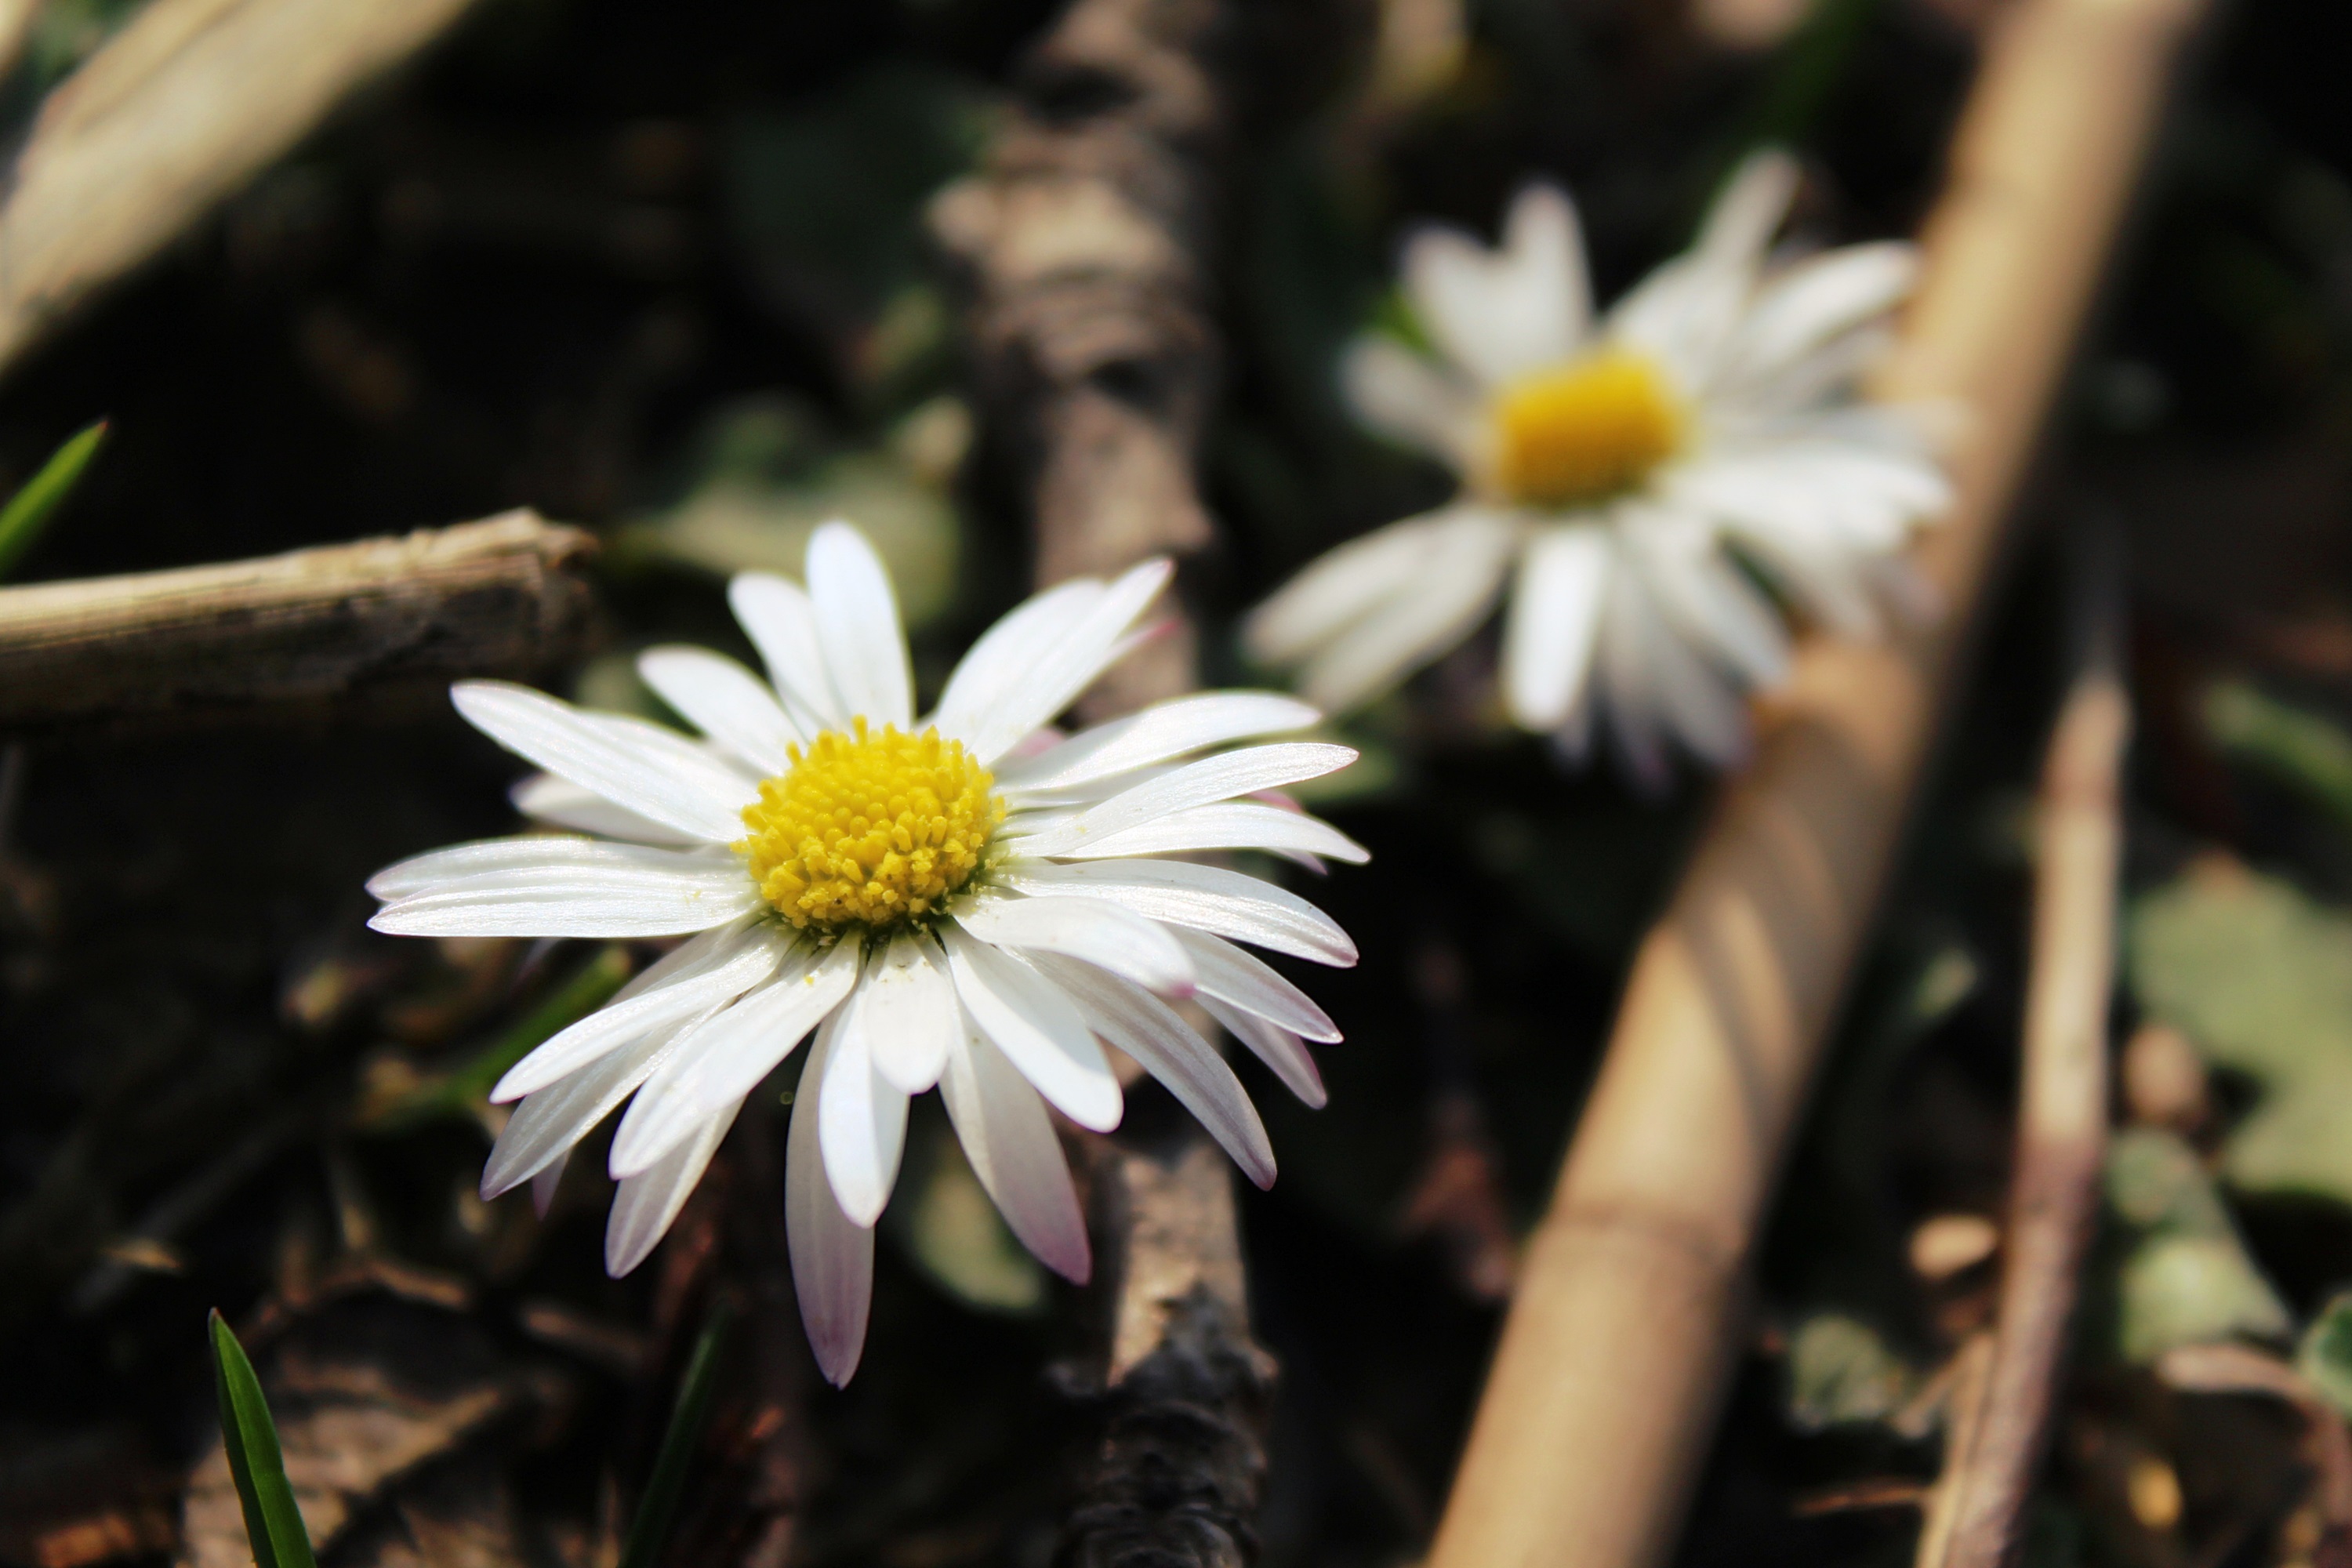
nature, blossom, plant, white, flower, petal, daisy, spring, botany, yellow, garden, close, flora, wildflower, flowers, close up, macro photography, flowering plant, daisy family, geese flower, flower stamp, oxeye daisy, land plant